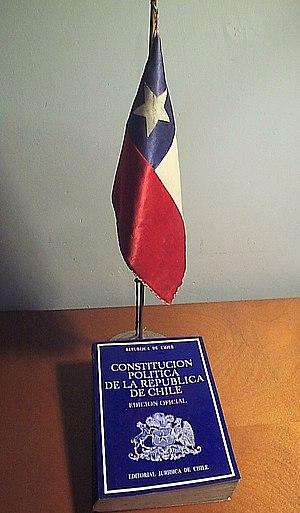
La Constitution politique de la République du Chili est le texte constitutionnel actuellement en vigueur au Chili. Il a été approuvé lors du plébiscite le 11 septembre 1980 et entre en vigueur, dans un régime transitoire, le 11 mars 1981 et, totalement, le 11 mars 1990. Cette constitution remplace celle de 1925. Son texte original contenait 120 articles, avec 29 dispositions transitoires. Elle a été amendée en 1989, 1991, 1994, 1997, 1999, 2000, 2001, 2003, 2005, 2007, 2008 et 2014. La version de 2008 possède 129 articles et 21 dispositions transitoires.
Le Chili, en forme longue république du Chili, en espagnol : Chile, ou República de Chile, est un pays d’Amérique du Sud partageant ses frontières avec le Pérou et la Bolivie au nord d'une part, et l’Argentine au nord-est, à l'est et au sud-est d'autre part, et dont le territoire forme une étroite bande allant du désert d'Atacama jusqu'au cap Horn. L'île de Pâques, située à 3 000 kilomètres de Valparaíso dans l'océan Pacifique, fait partie du Chili depuis 1888. La superficie du pays est de 756 102 km². Le gouvernement revendique aussi une possession sur le continent Antarctique : le Territoire chilien de l'Antarctique correspond aux longitudes 53° W et 90° W et est situé au sud du soixante-cinquième parallèle sud.